Holy Cross Church (Neuenwalde Convent)

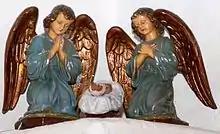
Figurines from the Nativity scene in the church.

In 1887 Johann von Bergen, who had returned from his emigration in the United States as a wealthy man, donated mark (ℳ) 2,500 for an organ in his hometown church. from Stade was commissioned and the organ was the second work of his own, after he had left the organ workshop of his father and brother and opened his own organ workshop.